Ceylonese Mudaliyars

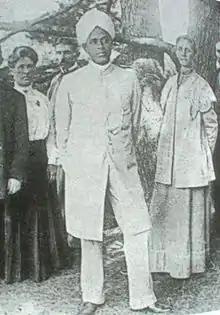
Ponnanbalam Ramanathan in 1906 with his future wife Ms. Harrison (right). Several members of the family were married to western women.

Ponnambalam was appointed cashier of the Colombo Kachcheri in 1845 and deputy Coroner for Colombo in 1847. Many leading Englishmen were his friends and it transpired in the 1849 Parliamentary Commission that he used to lend money to government officials. His three sons P. Coomaraswamy (1849–1905), P. Ramanathan (1851–1930) and P. Arunachalam (1853–1926) became national figures. This closely related and endogamous clan emerged as the pre-eminent Tamil family of the country and rose to national elite status. Despite their Anglicized background which propelled their rise, the family presented a staunch Hindu appearance and assumed the role of 'Patrons of the Vellalas in Colombo. However many of its members; Muttu Coomaraswamy, P. Coomaraswamy, P. Ramanathan married western women. Ananda Coomaraswamy was married four times to western women. They helped many young Tamils to secure employment in English Banks and Mercantile establishments. On the death of Mudaliyar Coomaraswamy's wife in 1897, the leading daily, 'The Ceylon Independent' wrote "" to her and her husband, almost every important Hindu family in the city owes its rise"".